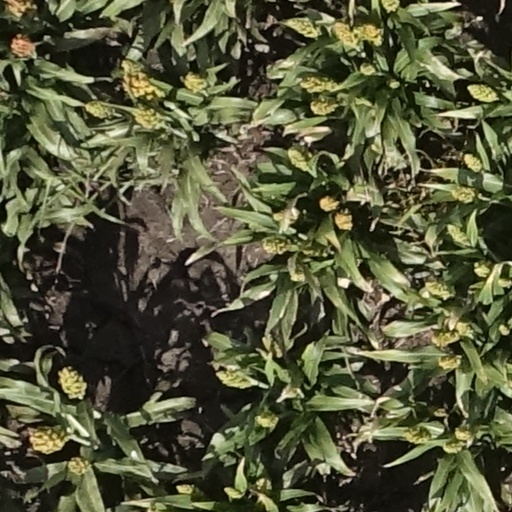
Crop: sorghum